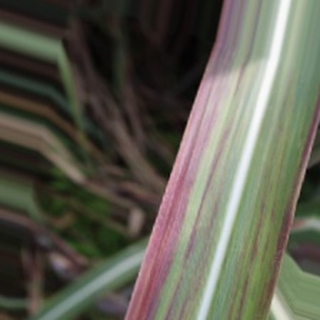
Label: sugarcane_bacterial_blight